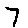
Label: 7